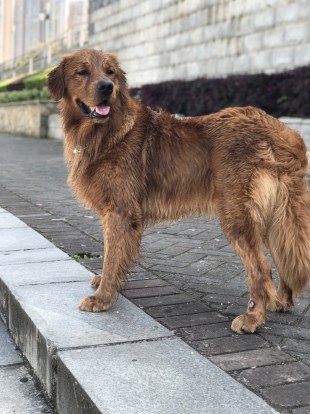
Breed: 5355-n000126-golden_retriever